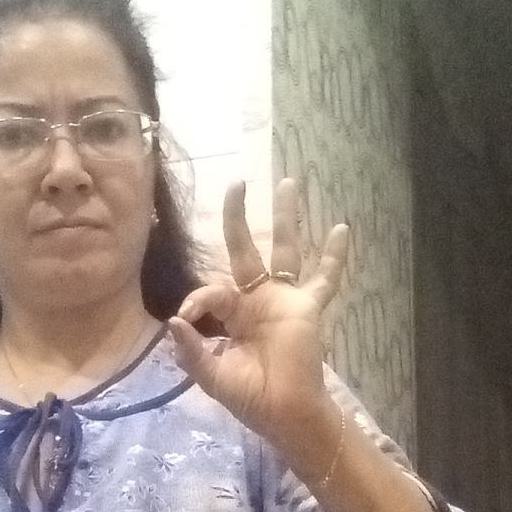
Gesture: ok